Santo Spirito d'Ocre

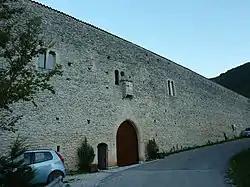

The Abbey of Santo Spirito d'Ocre (Italian: "Monastero di Santo Spirito d'Ocre") was a Cistercian monastery located in Ocre, Province of L'Aquila, Italy.